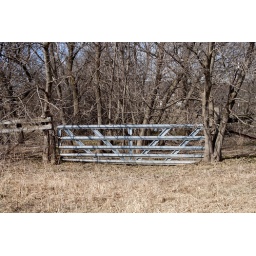
Once of the many fences on our property. Really enjoyed the blue of the steel standing out against the yellow of the grass.